Jean Victor Tharreau

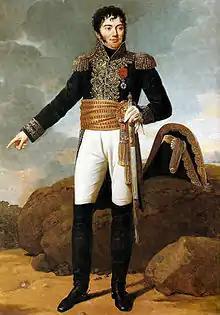

Jean Victor Tharreau or "Jean Victor Thareau" (15 January 1767 – 26 September 1812), was a General of Division in the Army of the French Empire.